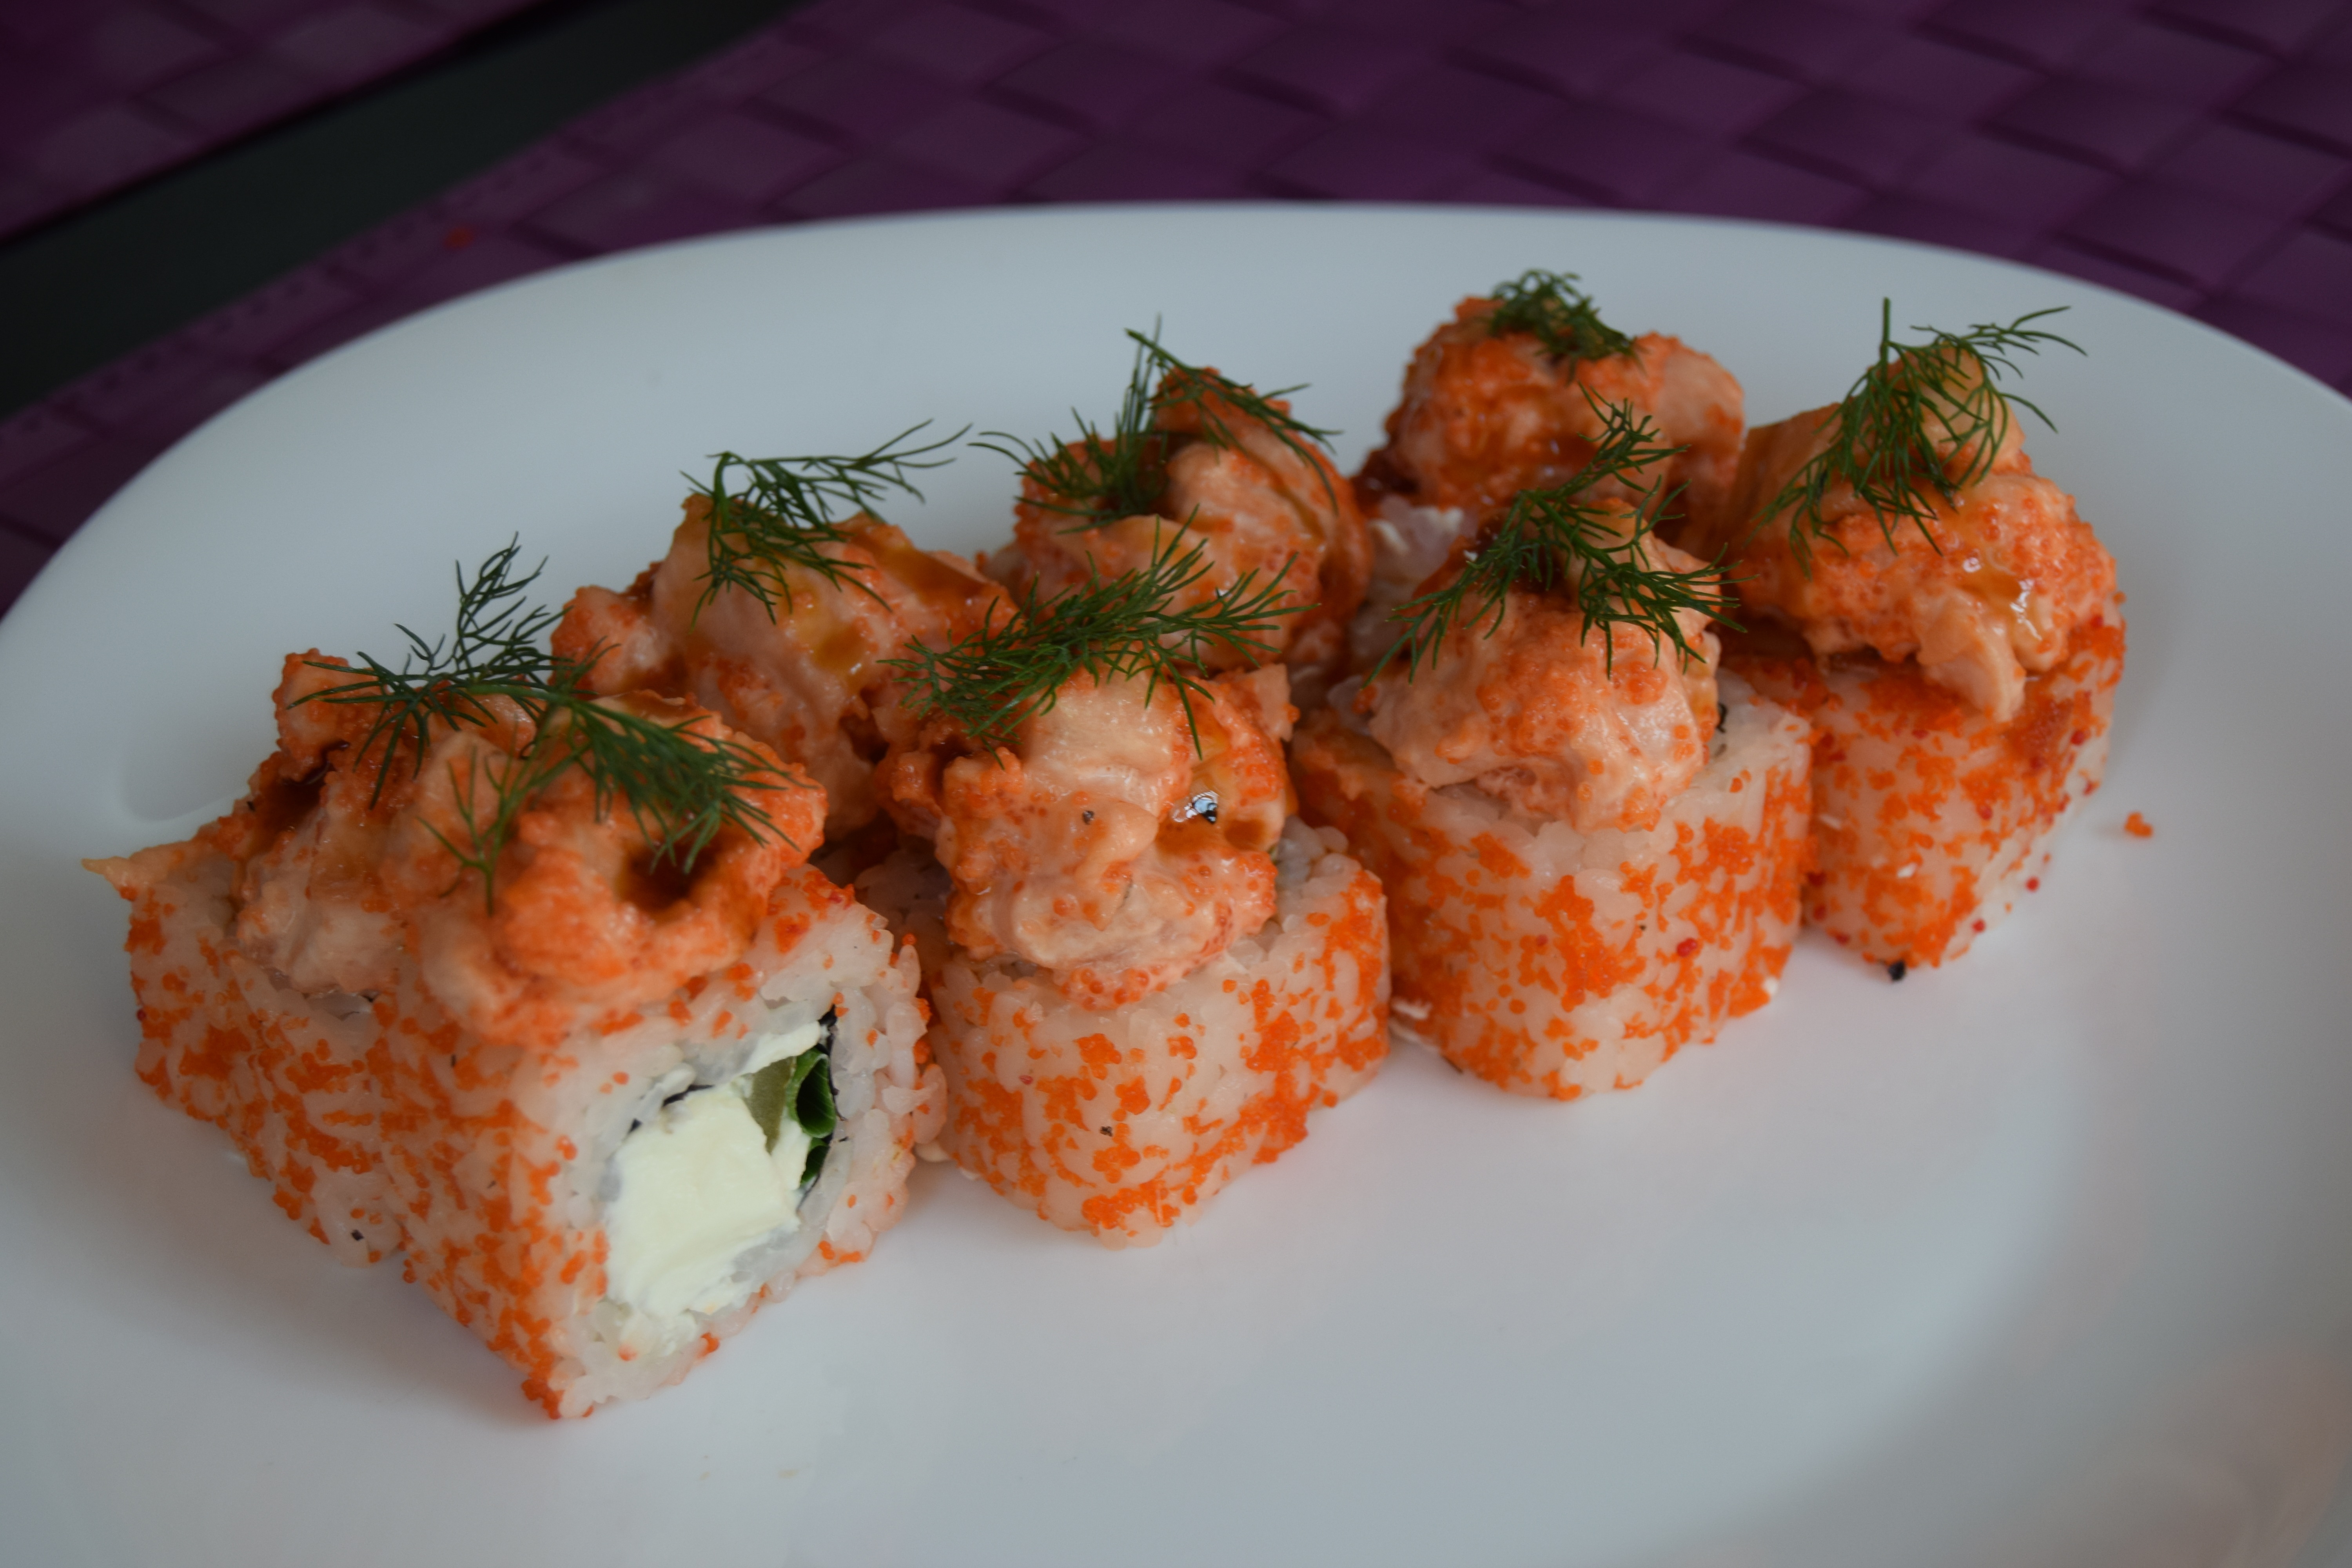
dish, food, produce, vegetable, seafood, kitchen, fish, cuisine, asian food, sushi, japanese, rolls, smoked salmon